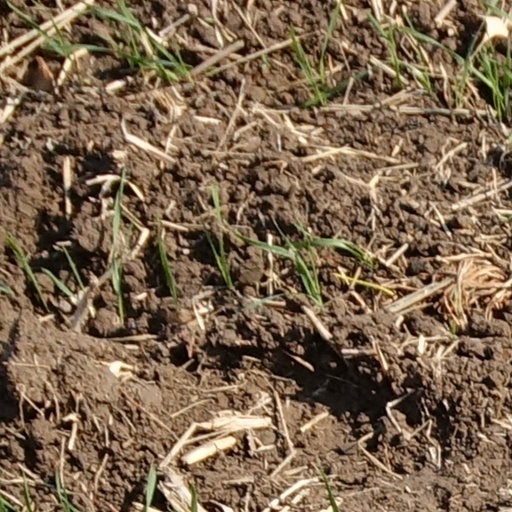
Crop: wheat